State Intelligence Agency (Bulgaria)

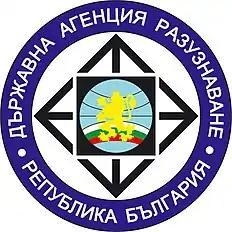

The State Intelligence Agency (SIA) is a Bulgarian foreign intelligence service, which obtains, processes, analyzes and provides the state leadership with intelligence, assessments, analyses and prognoses, related to the national security, interests and priorities of the Republic of Bulgaria.